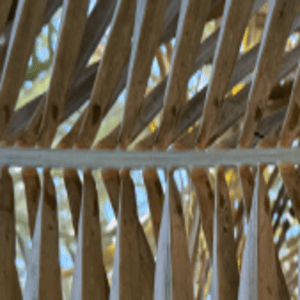
Label: Rachis Blight